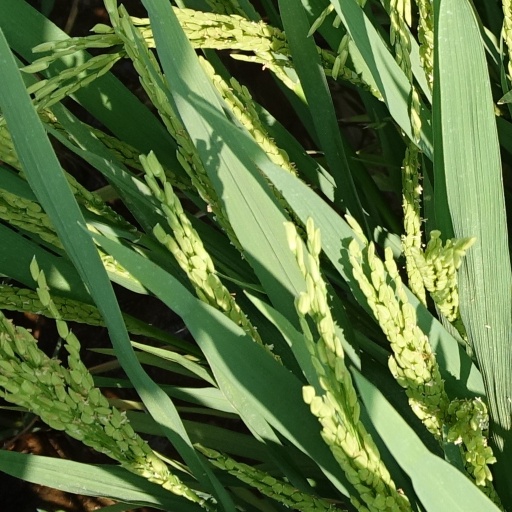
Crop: rice